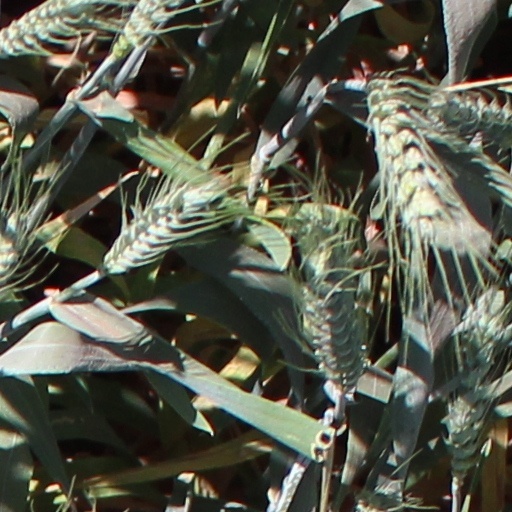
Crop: wheat